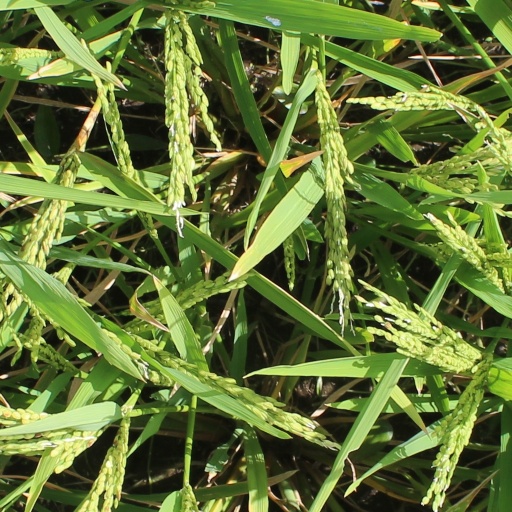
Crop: rice